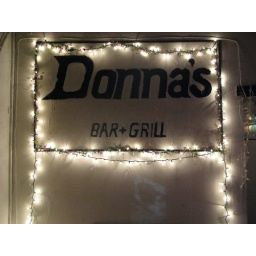
An interior sign painted on the far wall of Donna's Bar and Grill in New Orleans.